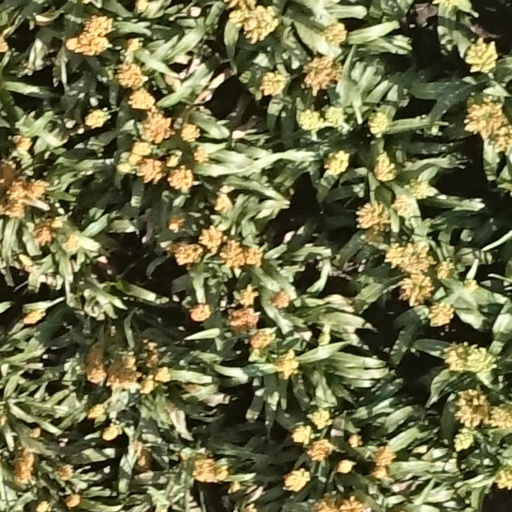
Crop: sorghum